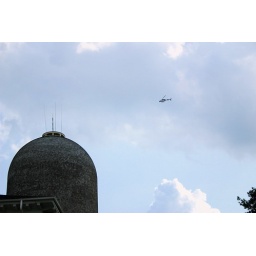
Channel 4 chopper over the water tower